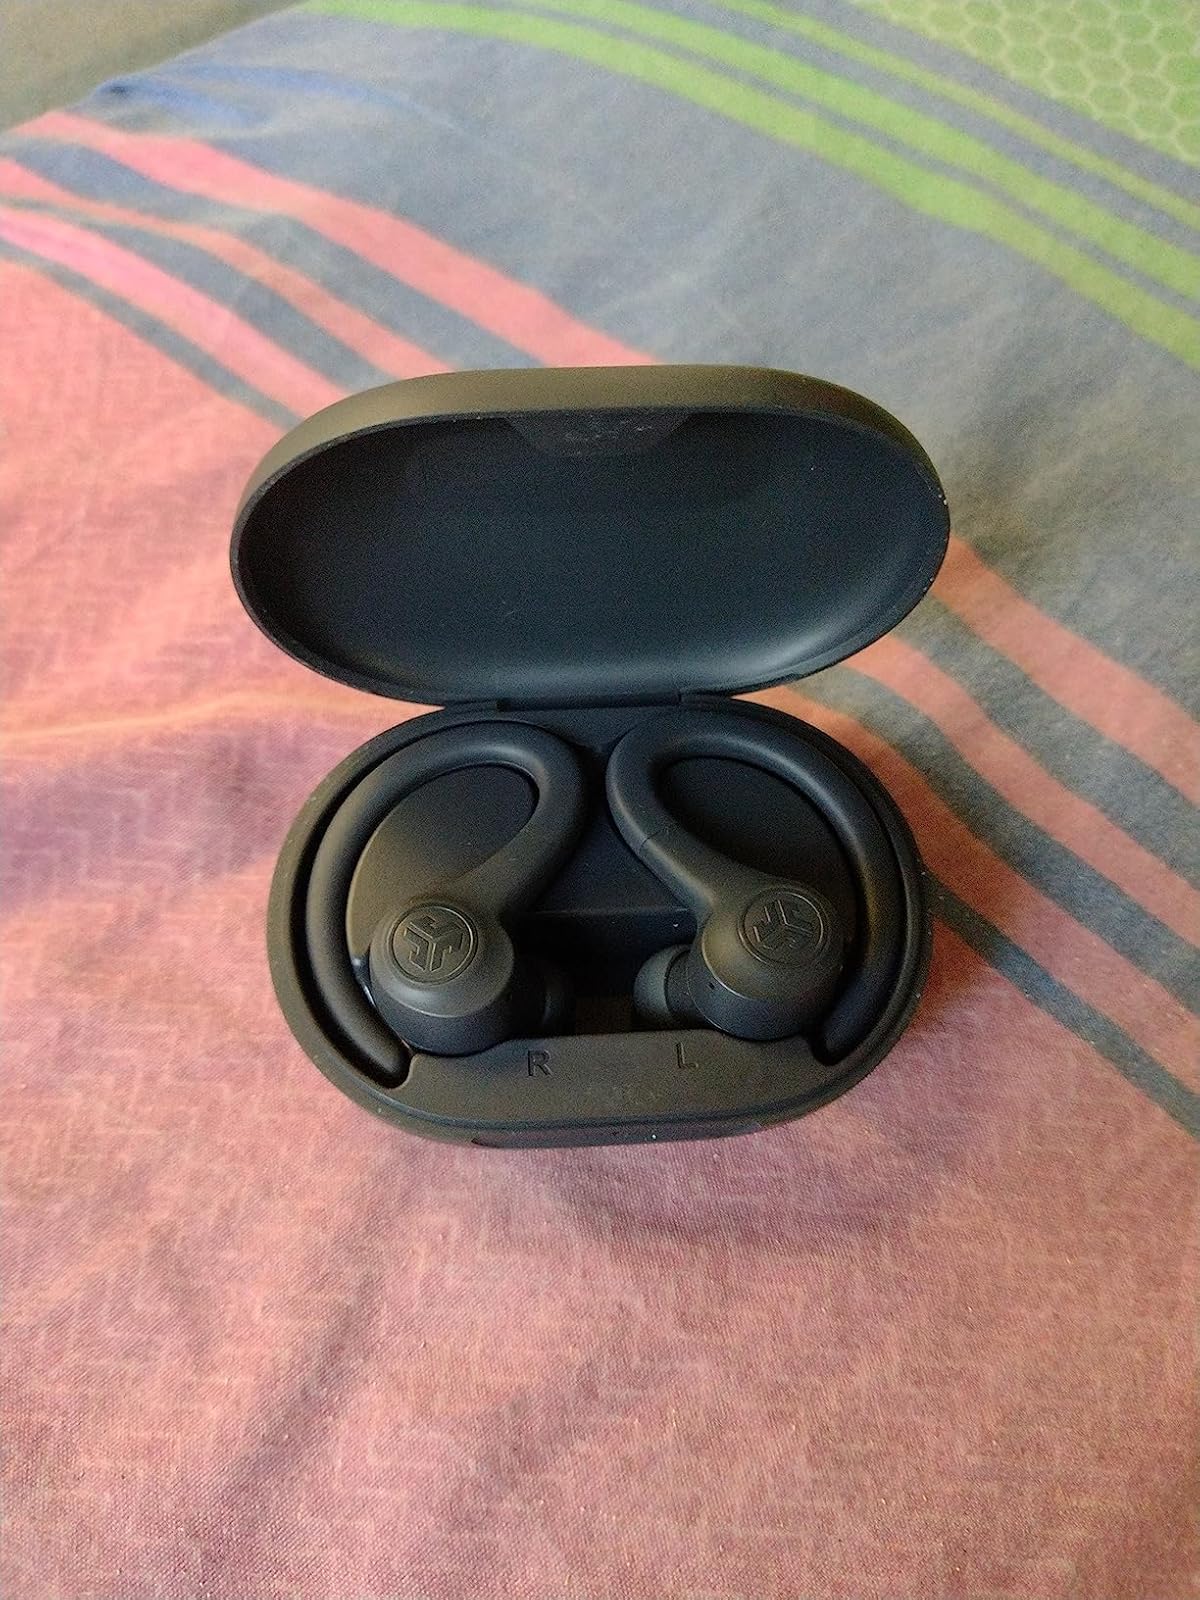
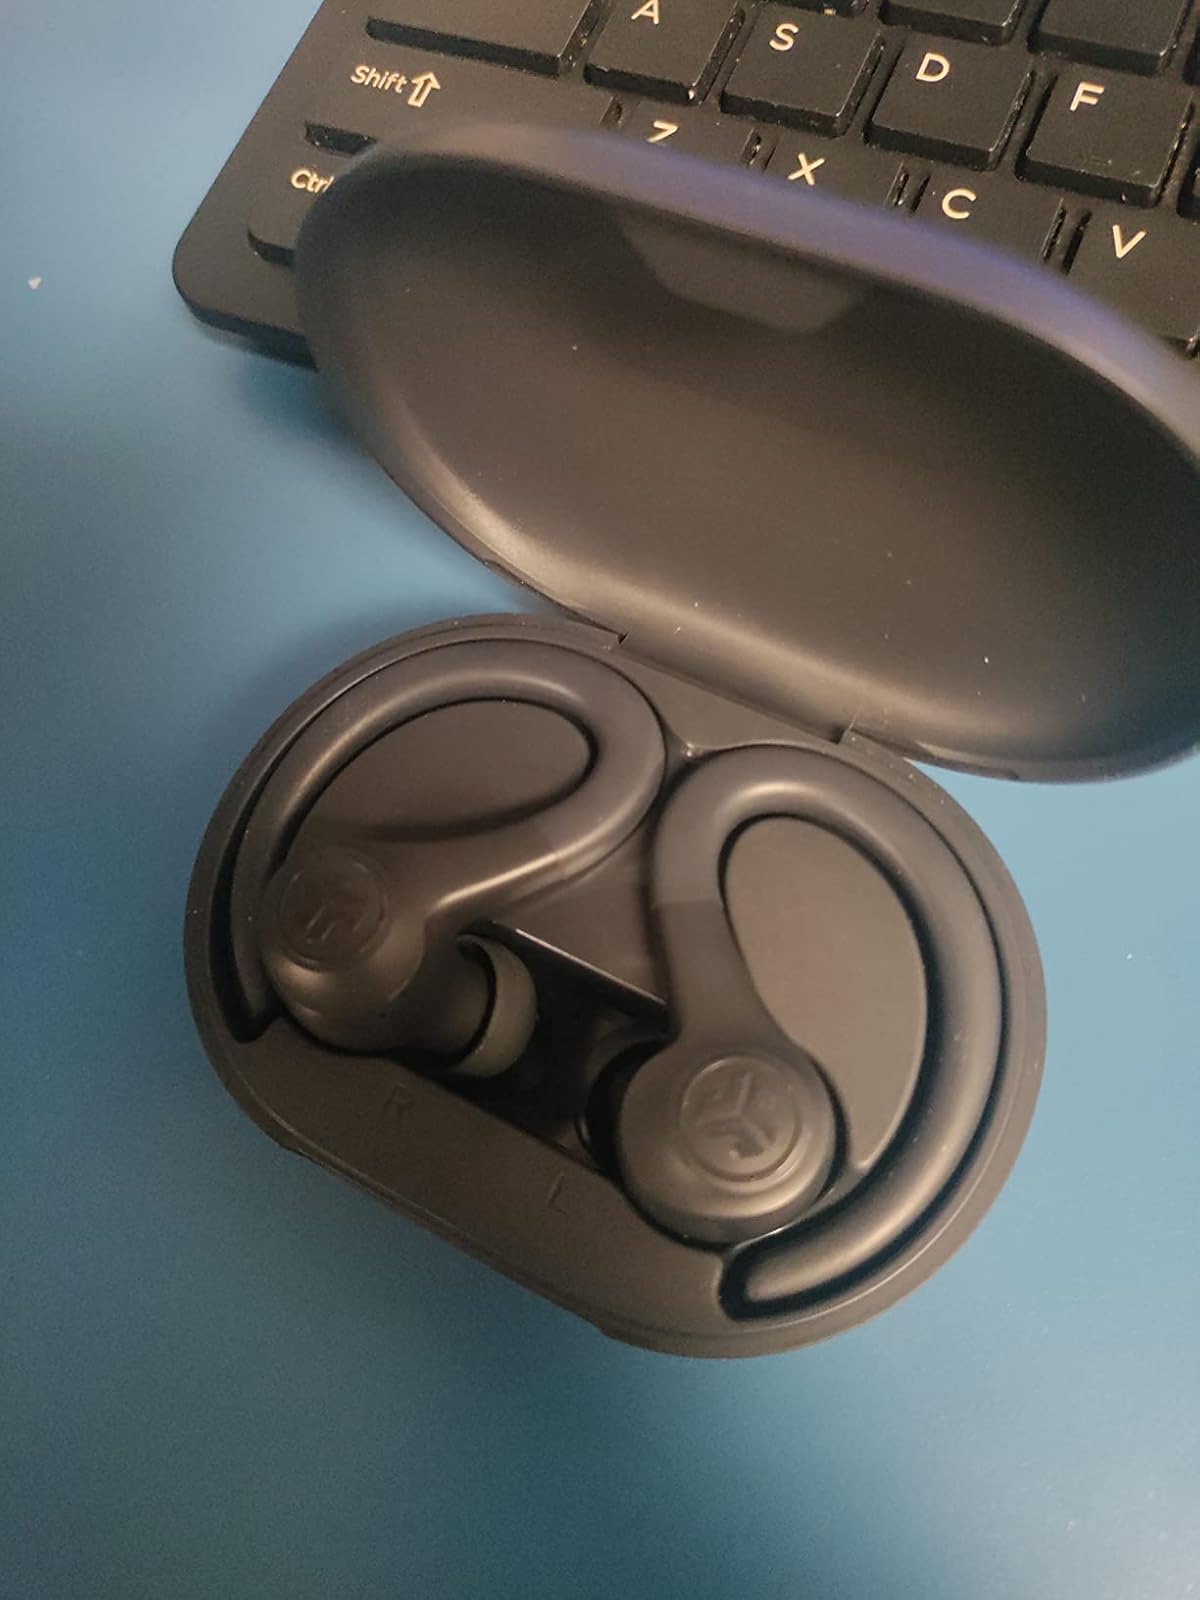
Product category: earbuds
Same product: yes